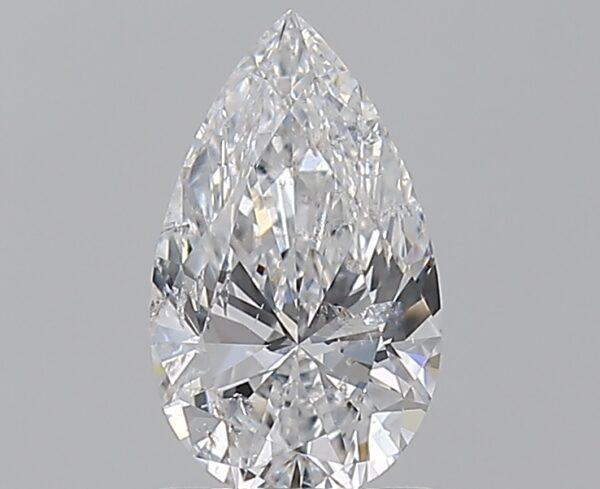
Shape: pear
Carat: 1.01
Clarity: SI2
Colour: E
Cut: EX
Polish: EX
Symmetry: EX
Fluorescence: N
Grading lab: IGI
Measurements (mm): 9.18 x 5.45 x 3.35